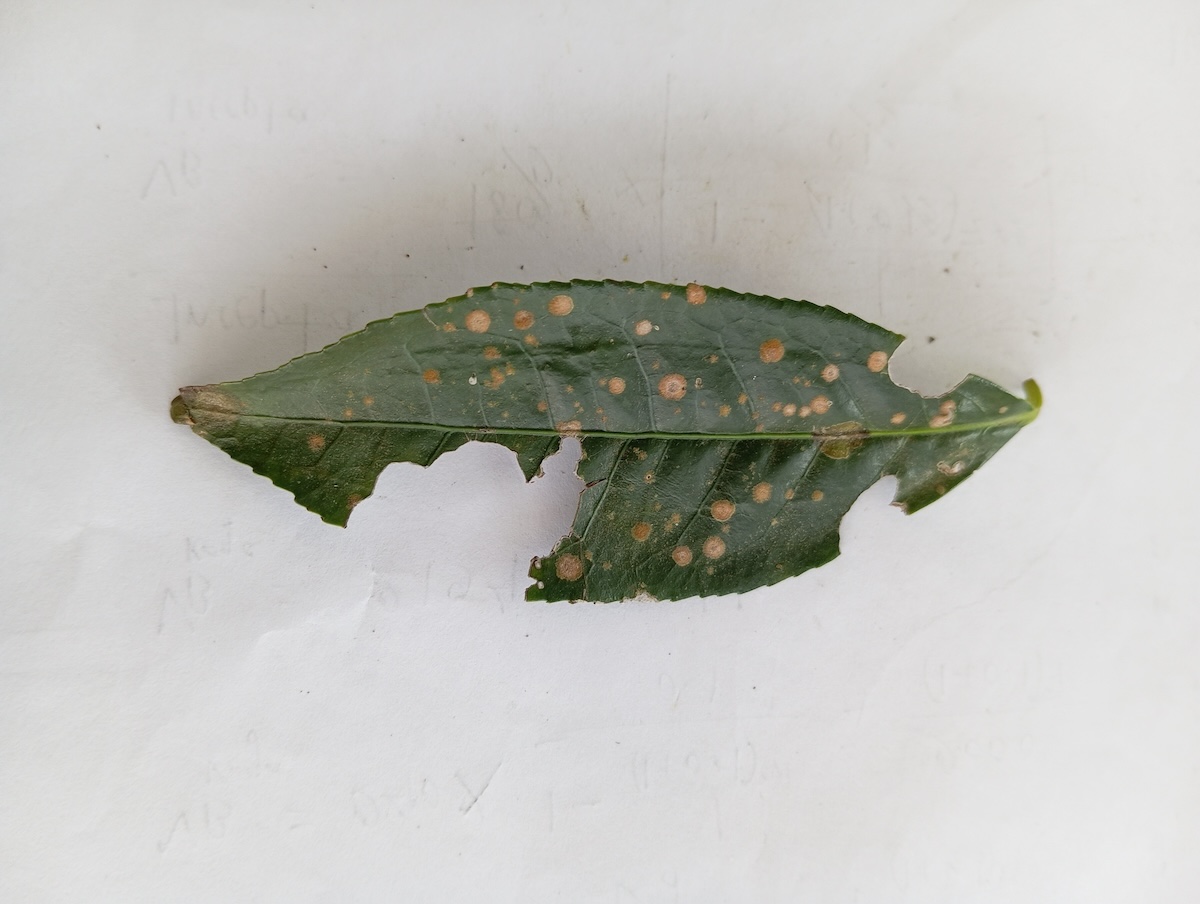
Label: Tea algal leaf spot